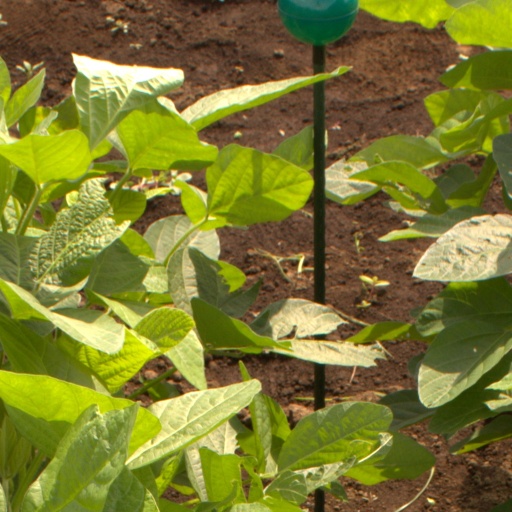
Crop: soybean